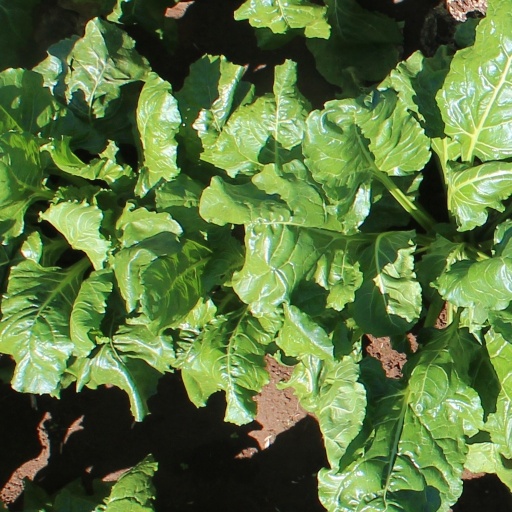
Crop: sugar beet